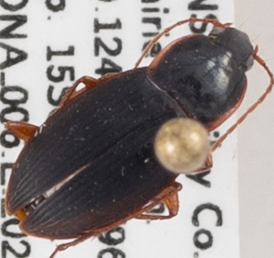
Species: Calathus opaculus
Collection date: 2021-09-15
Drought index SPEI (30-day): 0.39
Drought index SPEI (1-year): -0.24
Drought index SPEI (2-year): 0.072